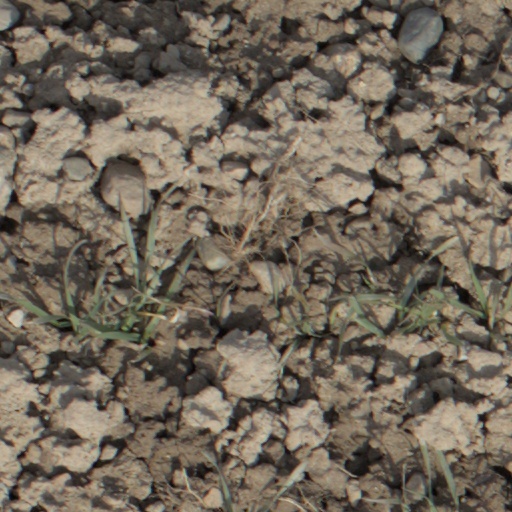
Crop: wheat